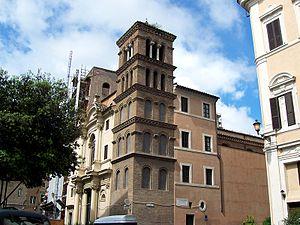
Les prêtres de la doctrine chrétienne ou doctrinaires constituent une congrégation cléricale de droit pontifical. Il ne faut pas les confondre avec la congrégation des Frères de la doctrine chrétienne
L'église Santa Maria in Monticelli est une église catholique située à Rome dans la rue du même nom.